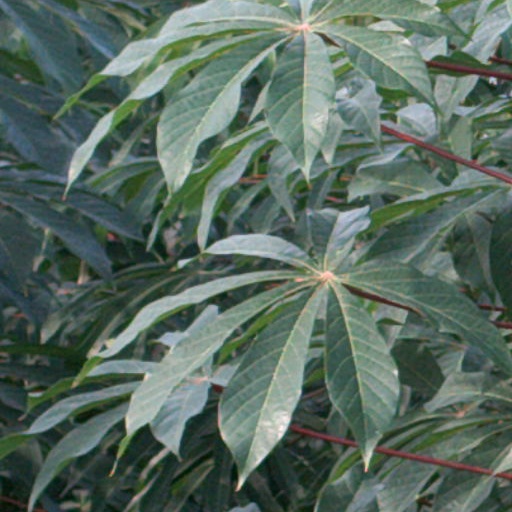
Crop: cassava